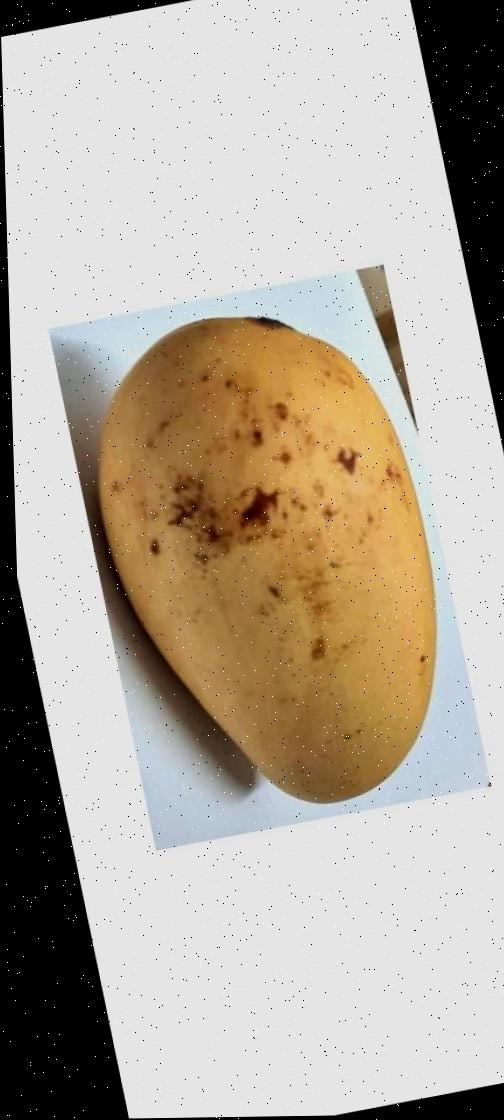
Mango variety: Katimon